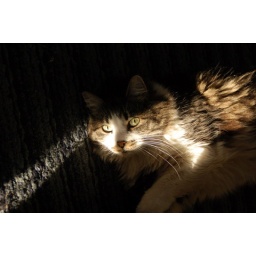
My cat lying on the floor in the morning sun.